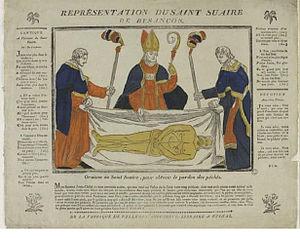
Représentation du Saint Suaire de Besançon par la fabrique de Pellerin, imprimeur-libraire à Epinal. L'estampe en couleur sur papier du début du XIXe siècle figure l'ostension du suaire par un archevêque et deux chanoines.
Le Saint-Suaire est, pour les chrétiens, le linge qui recouvrit le visage de Jésus de Nazareth ou bien le linceul qui servit à envelopper son corps après la mort – conformément au mode de sépulture en usage chez les Juifs – avant de le déposer au tombeau selon le Nouveau Testament.